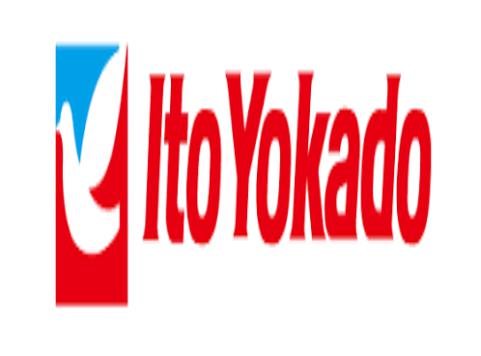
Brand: Ito-Yokado
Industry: Others